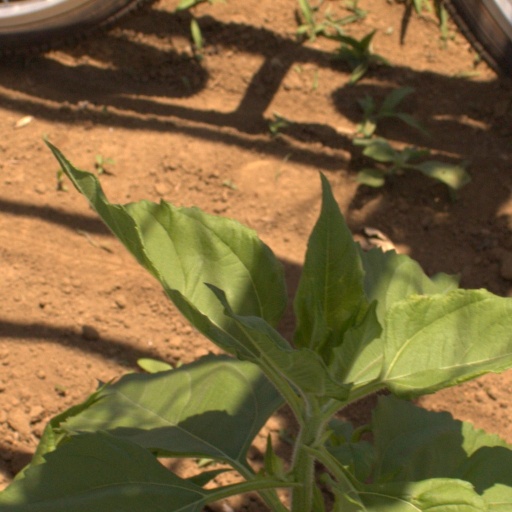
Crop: Jerusalem artichoke